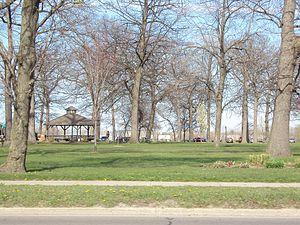
Fort Gratiot est un fortin en bois construit en 1814 par les États-Unis sur l'emplacement de l'ancien fort français de Saint-Joseph dans le comté de Sainte-Claire dans l'État du Michigan.